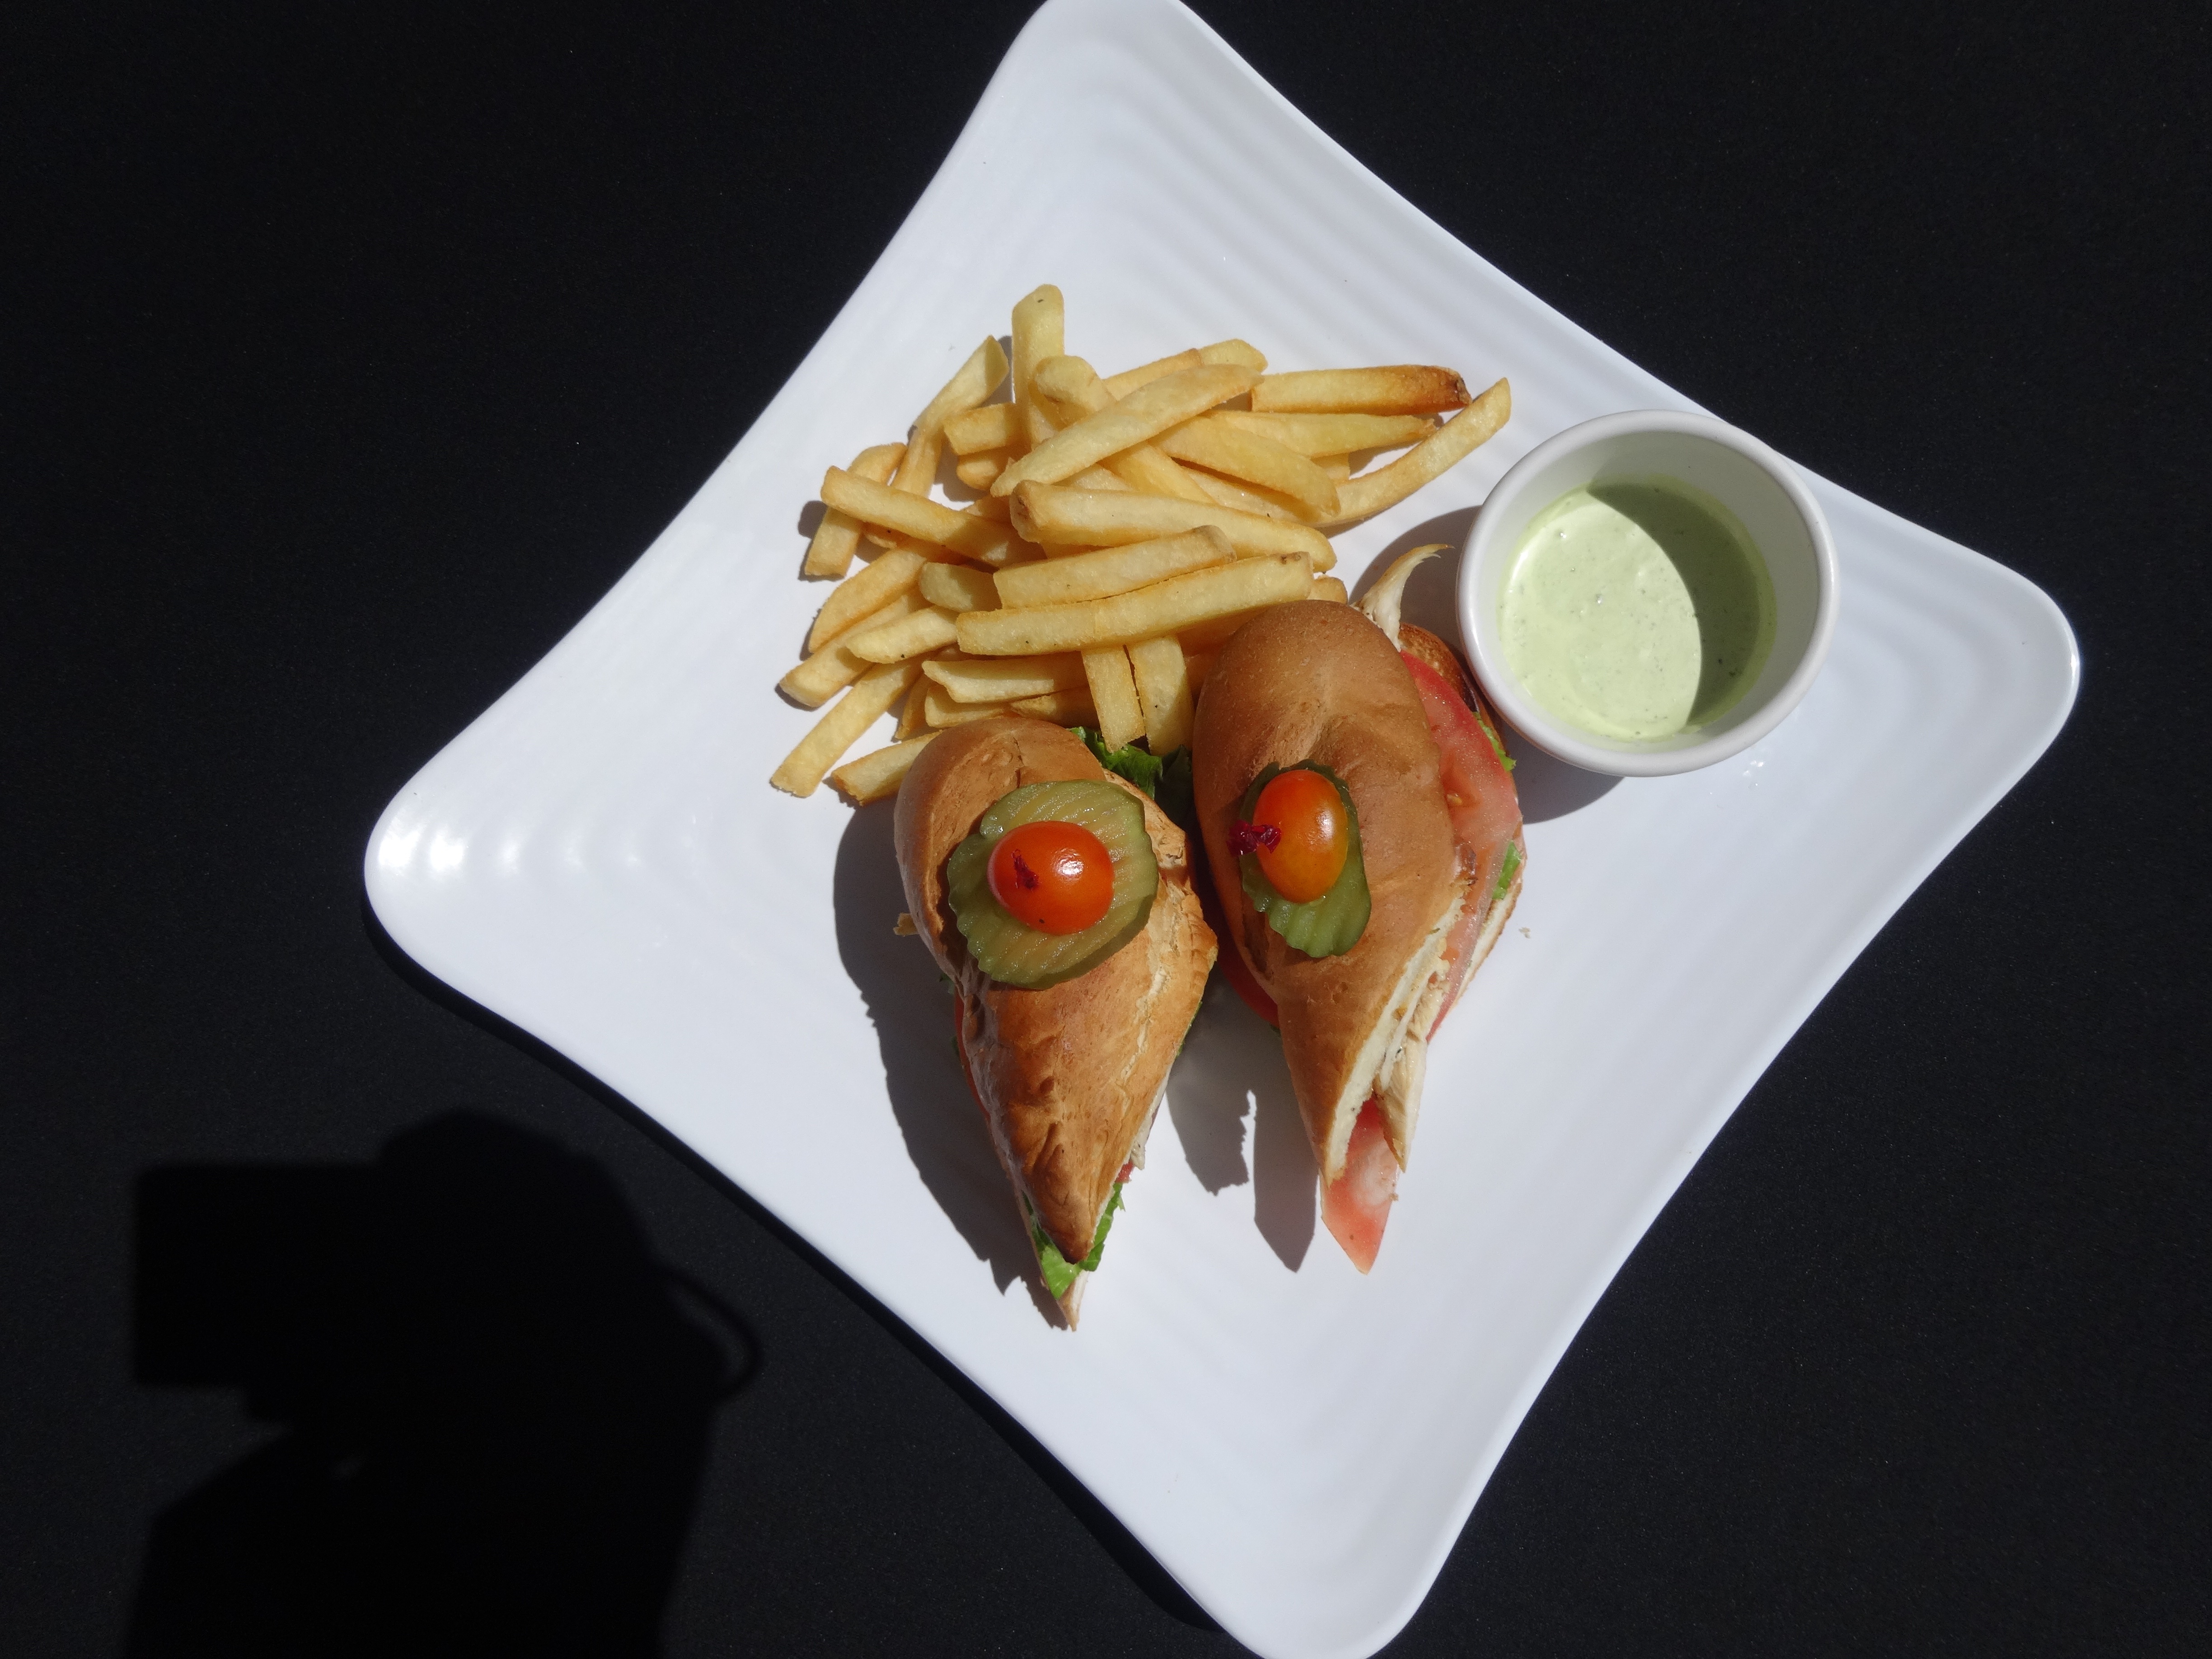
dish, meal, food, produce, dessert, eat, lunch, cuisine, asian food, power, junk food, sense, mexican food